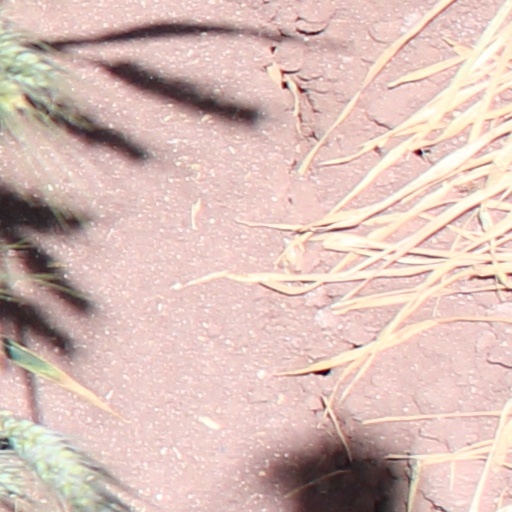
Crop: wheat